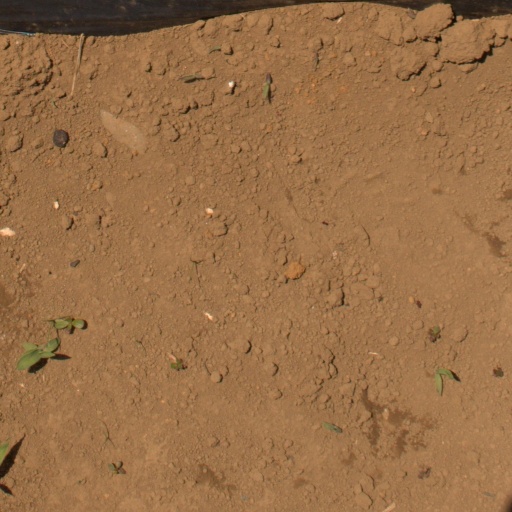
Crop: Jerusalem artichoke